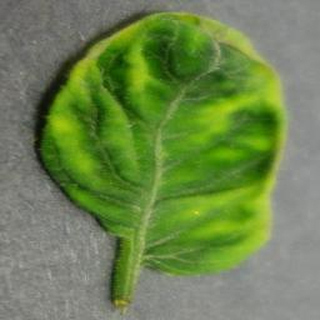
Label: tomato_yellow_leaf_curl_virus